Kalari Vikraman

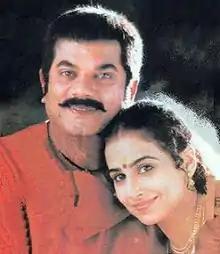
Mukesh and Vidya Balan in a still from "Kalari Vikraman"

Kalari Vikraman is an unreleased Indian Malayalam-language film directed by Deepak Mohan, starring Mukesh and Vidya Balan . This is one of the earlier films of Vidya Balan that was never released.